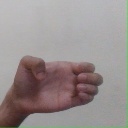
अक्षर: ख